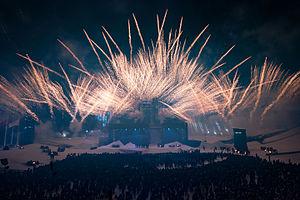
La cérémonie d'ouverture des Jeux olympiques de la jeunesse d'hiver de 2016 a eu lieu le 12 février 2016 aux tremplins de Lysgårds à Lillehammer, en Norvège. Elle marque le début de la deuxième édition des Jeux olympiques de la jeunesse d'hiver. C'est la deuxième fois que ces tremplins accueillent une cérémonie d'ouverture olympique, la première fois étant en 1994, lors des Jeux olympiques d'hiver de Lillehammer. Elle a débuté à 19 heures.